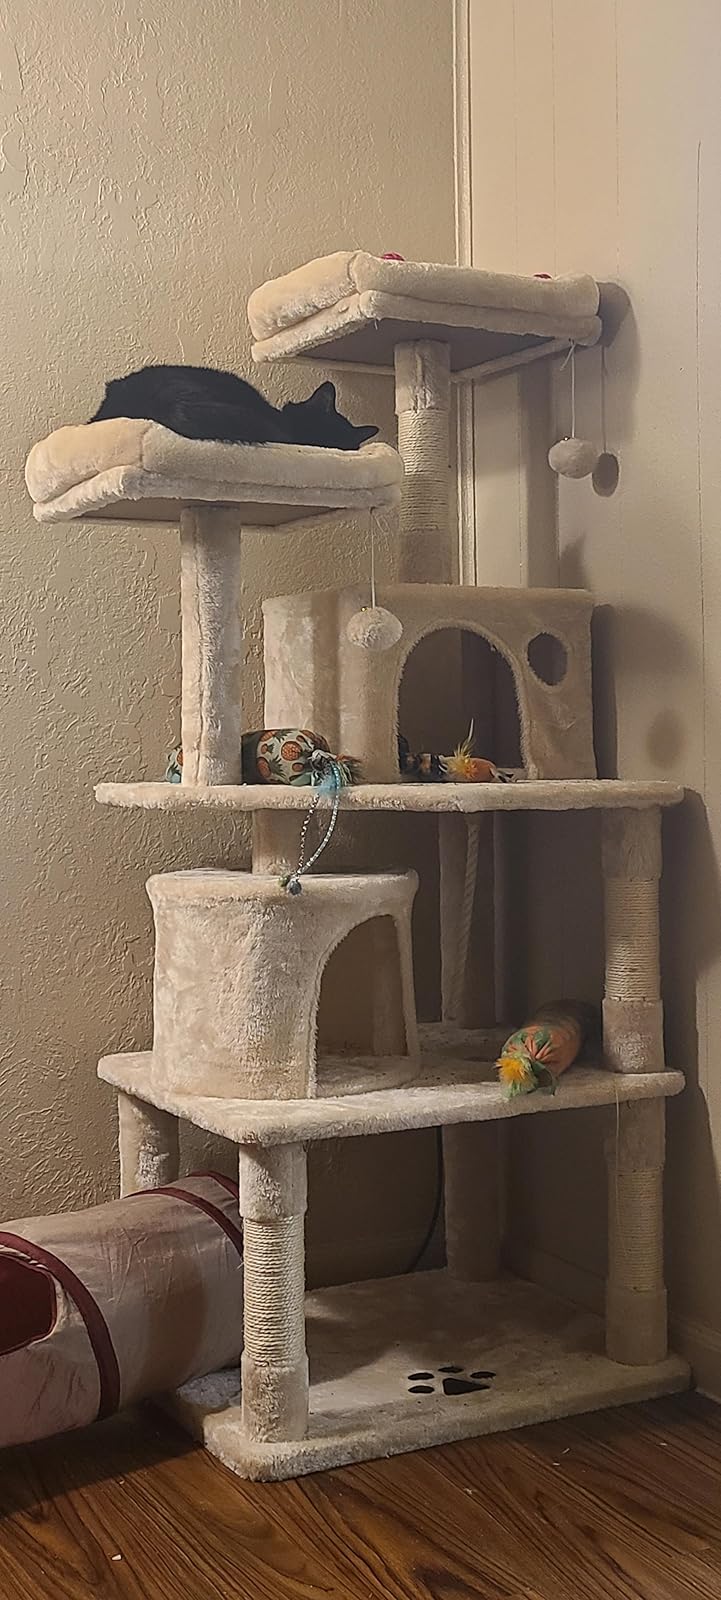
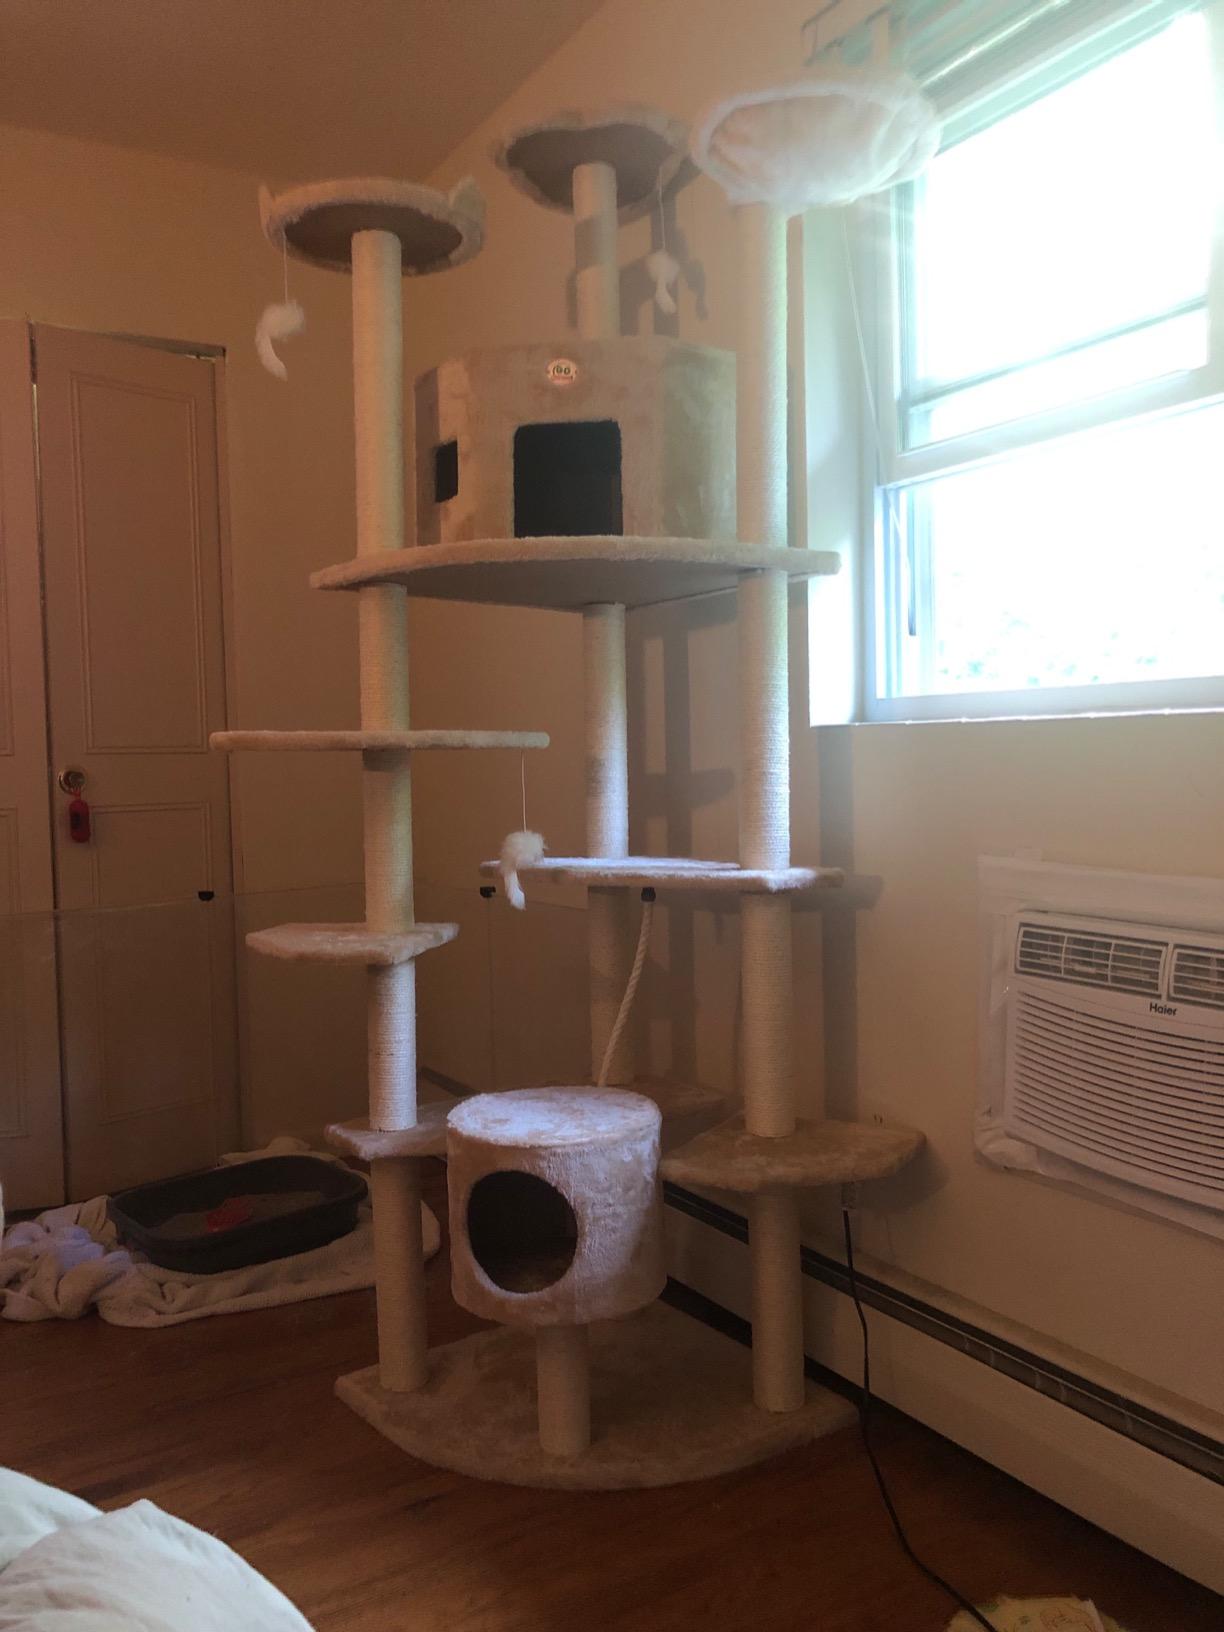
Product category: items_cat tree
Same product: no